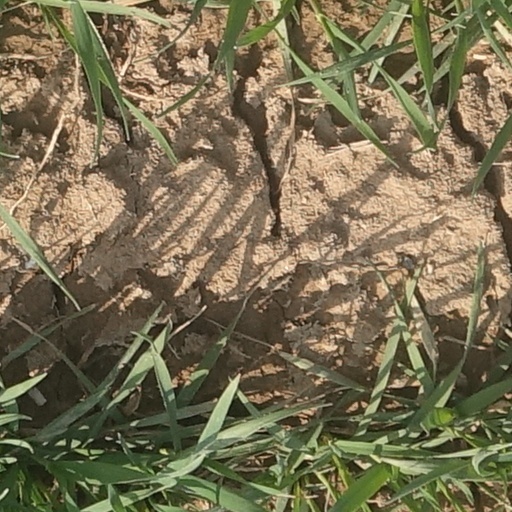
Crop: wheat